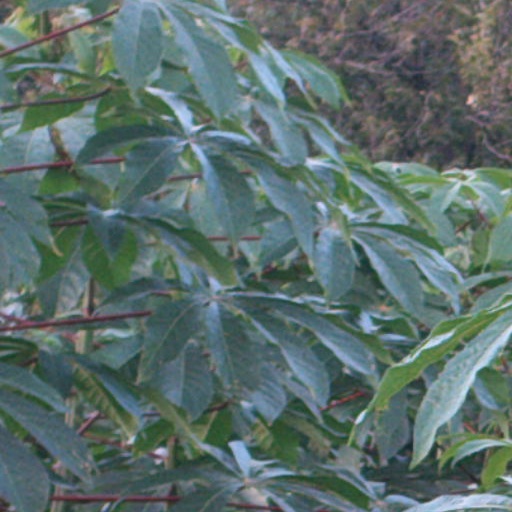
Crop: cassava